Charlie Dolling

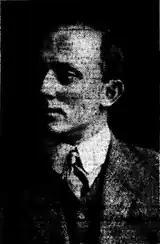
CE Dolling, 1914.

Charlie Dolling was born in the South Australian rural community of Wokurna on the Yorke Peninsula, inland from Port Broughton, to a family of German origin. He went to school at Way College in Unley and Prince Alfred College, Adelaide, where he captained the First XI in 1904–05 and 1905–06. In December 1904, in the annual match against St Peter's College, he scored 311 and took six wickets in an innings victory. In the corresponding match a year later he made 106 and 27 not out and took 13 wickets in a nine-wicket victory.